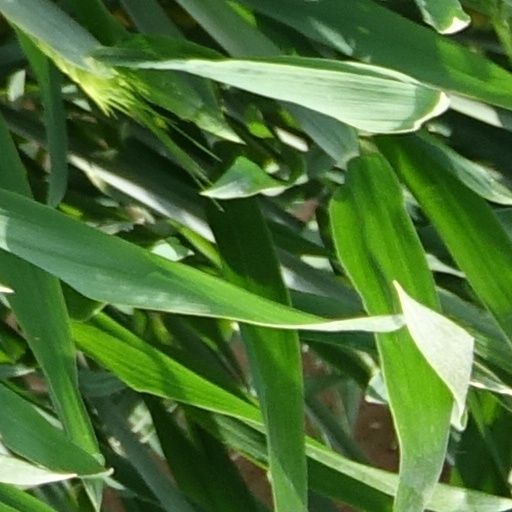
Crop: wheat